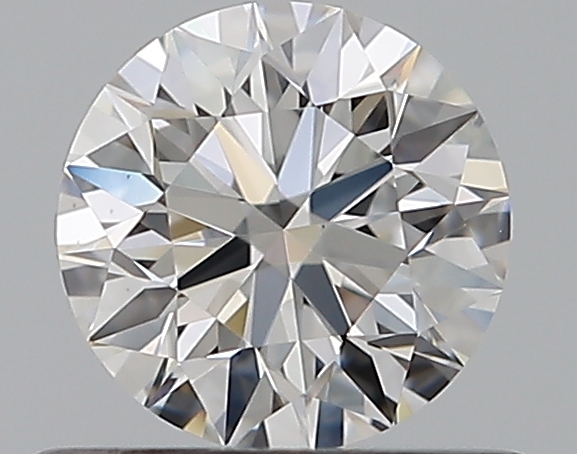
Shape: round
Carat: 0.5
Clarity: VS1
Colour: F
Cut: EX
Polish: EX
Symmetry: EX
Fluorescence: N
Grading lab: GIA
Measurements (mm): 5.05 x 5.08 x 3.17